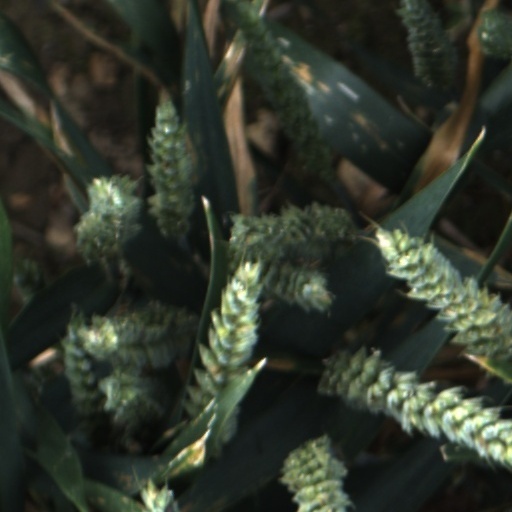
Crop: wheat